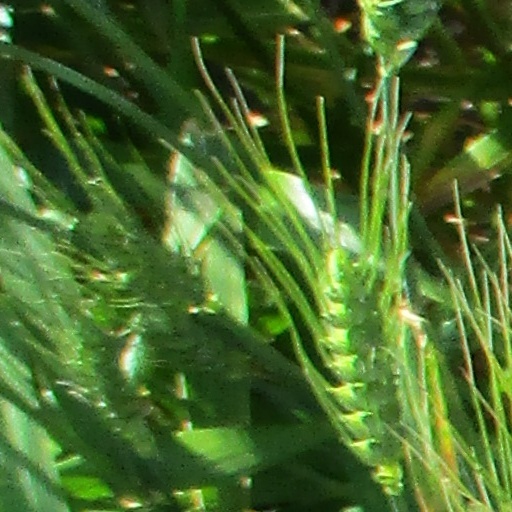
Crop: wheat